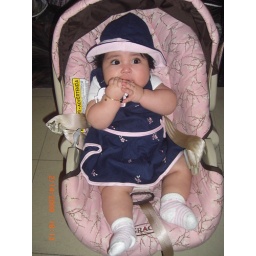
in da car seat